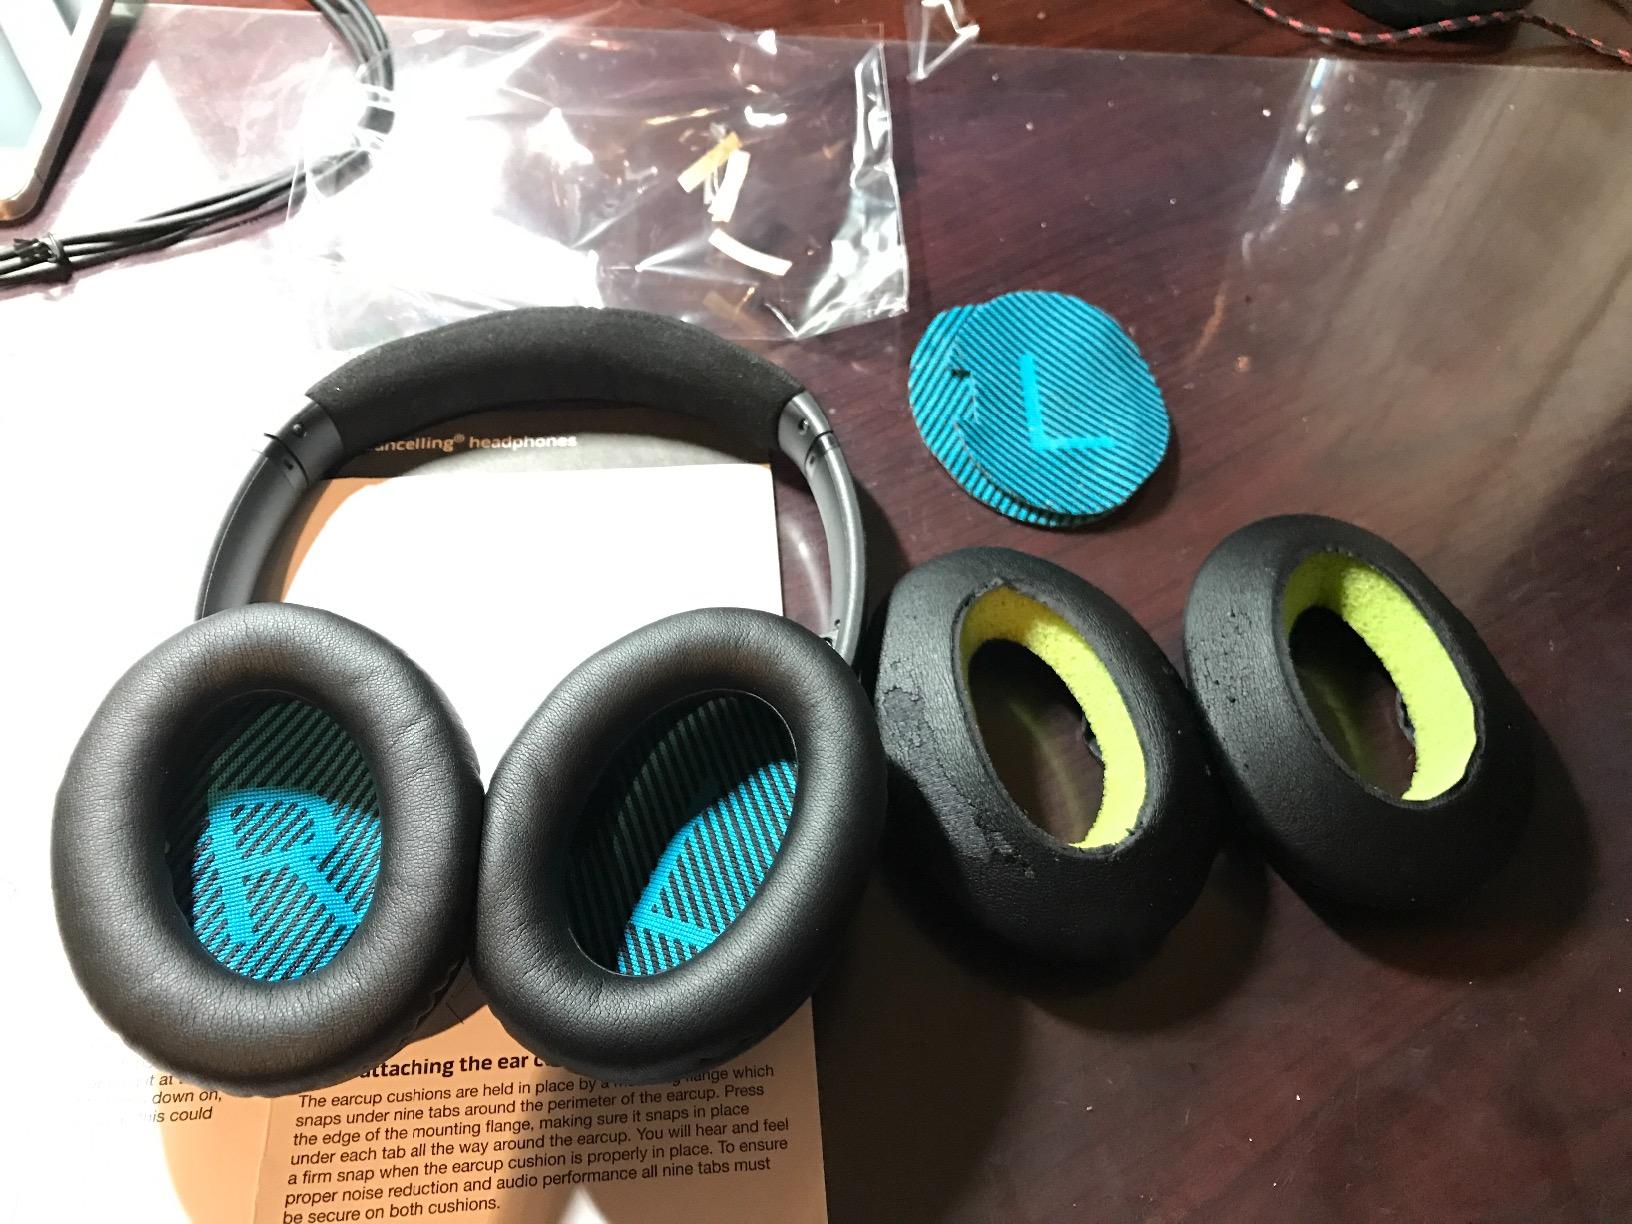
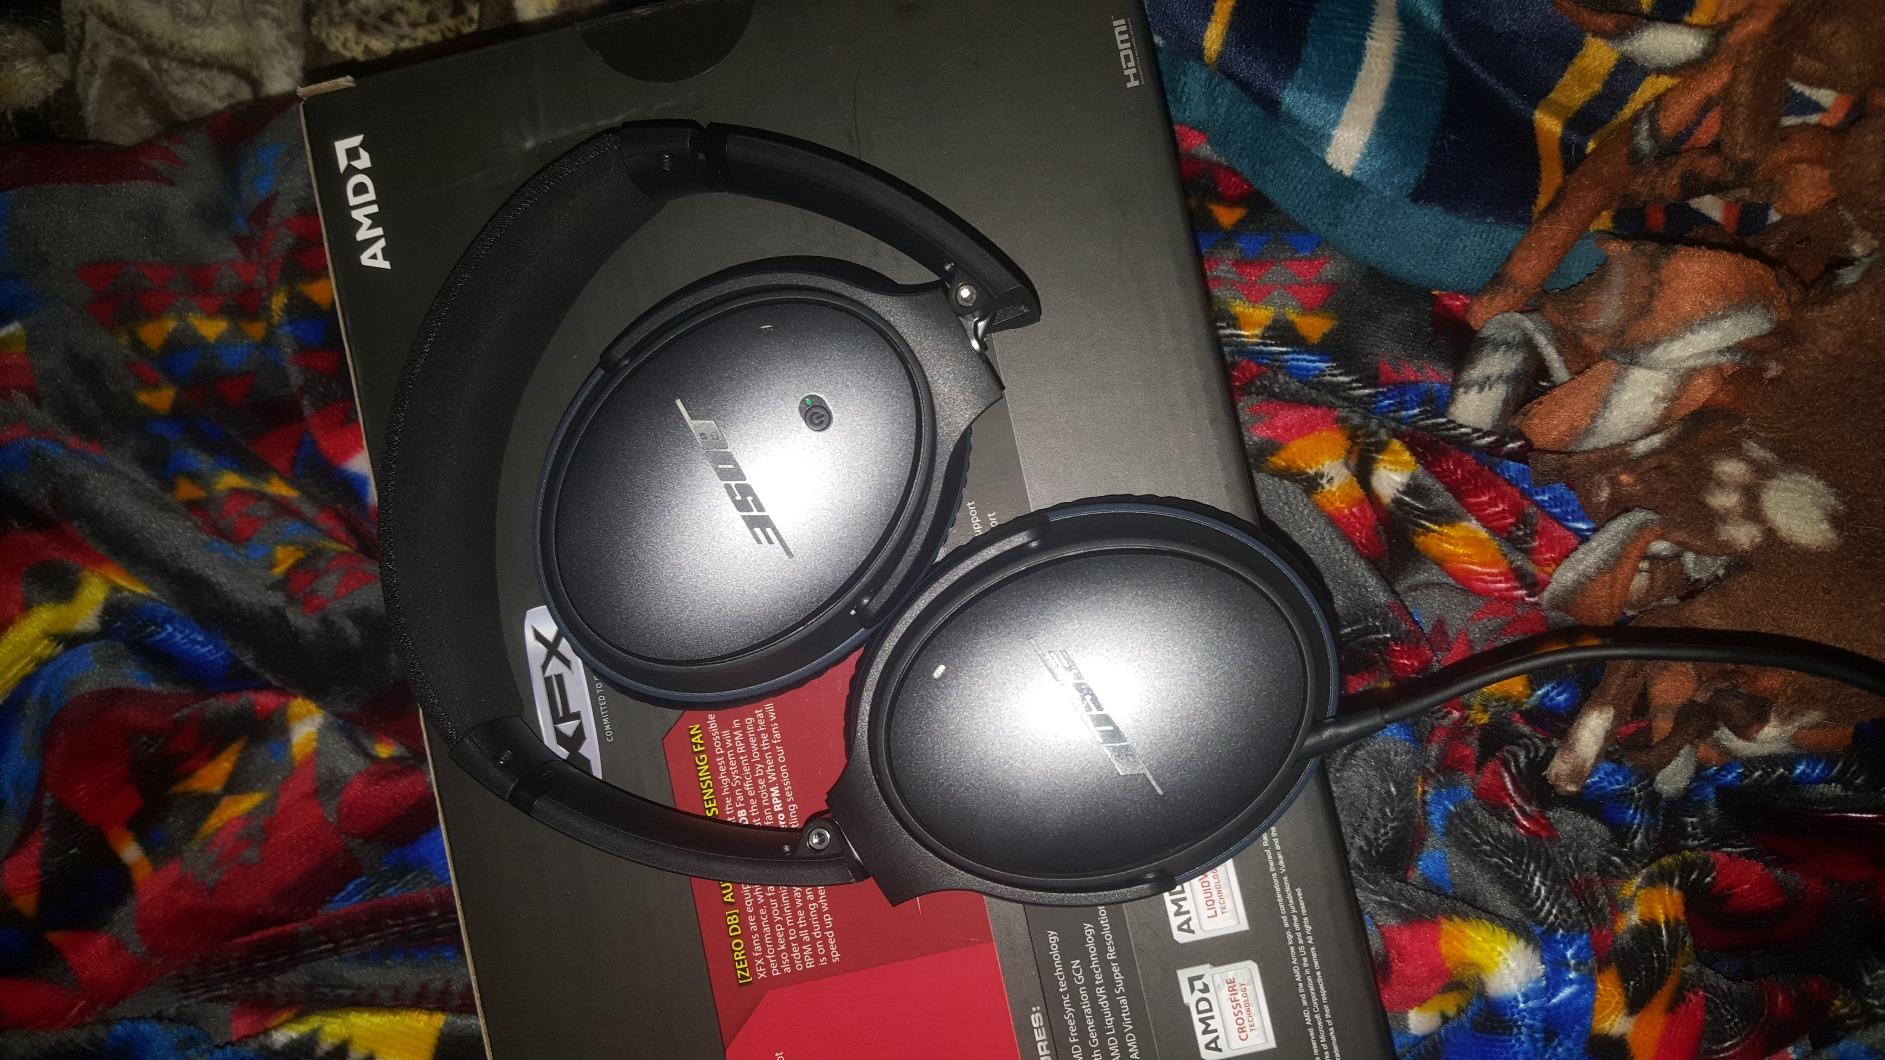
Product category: headphones
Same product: yes